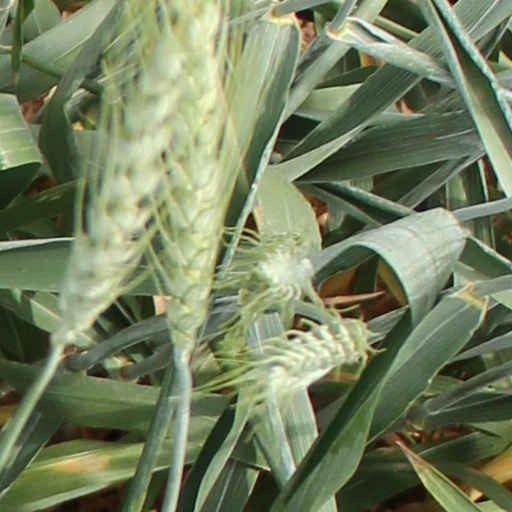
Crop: wheat